Rose Valley Glacier

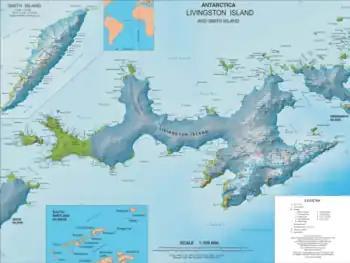
Topographic map of Livingston Island and Smith Island

Rose Valley Glacier is a glacier on Varna Peninsula, eastern Livingston Island in the South Shetland Islands, Antarctica situated northeast of Saedinenie Snowfield, northwest of Debelt Glacier and north of Panega Glacier. It extends 5.2 km in southeast-northwest direction and 3.7 km in southwest-northeast direction, and drains the northeast slopes of Vidin Heights to flow into Lister Cove and McFarlane Strait between Pomorie Point and Inott Point.